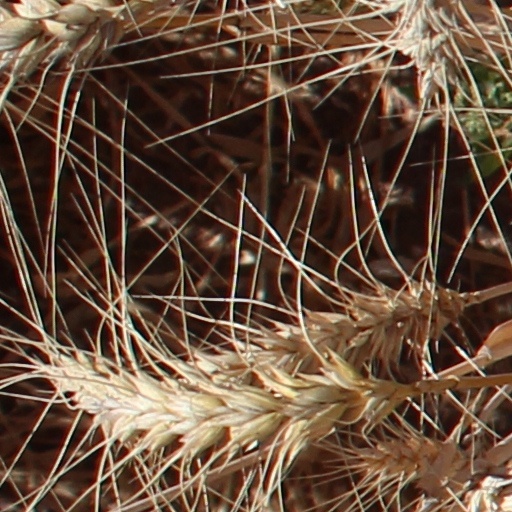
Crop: wheat